Open Season (2006 film)

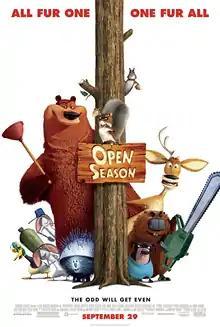
Theatrical release poster

Open Season is a 2006 American animated adventure comedy film directed by Jill Culton and Roger Allers from a screenplay written by Nat Mauldin and the writing team of Steve Bencich and Ron J. Friedman. Produced by Columbia Pictures and Sony Pictures Animation (as its debut film), and distributed by Sony Pictures Releasing, the film features the voices of Martin Lawrence, Ashton Kutcher, Gary Sinise, and Debra Messing. The plot follows Boog, a domesticated grizzly bear, who is let go into the woods, and teams up with a one-antlered mule deer named Elliot to return to his old home before open season starts.